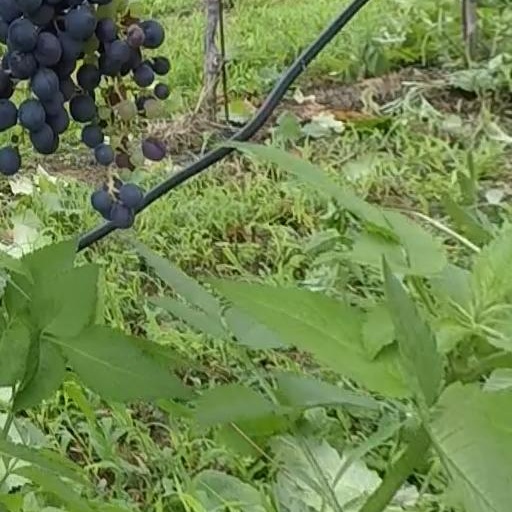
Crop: grape